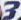
Number: 3